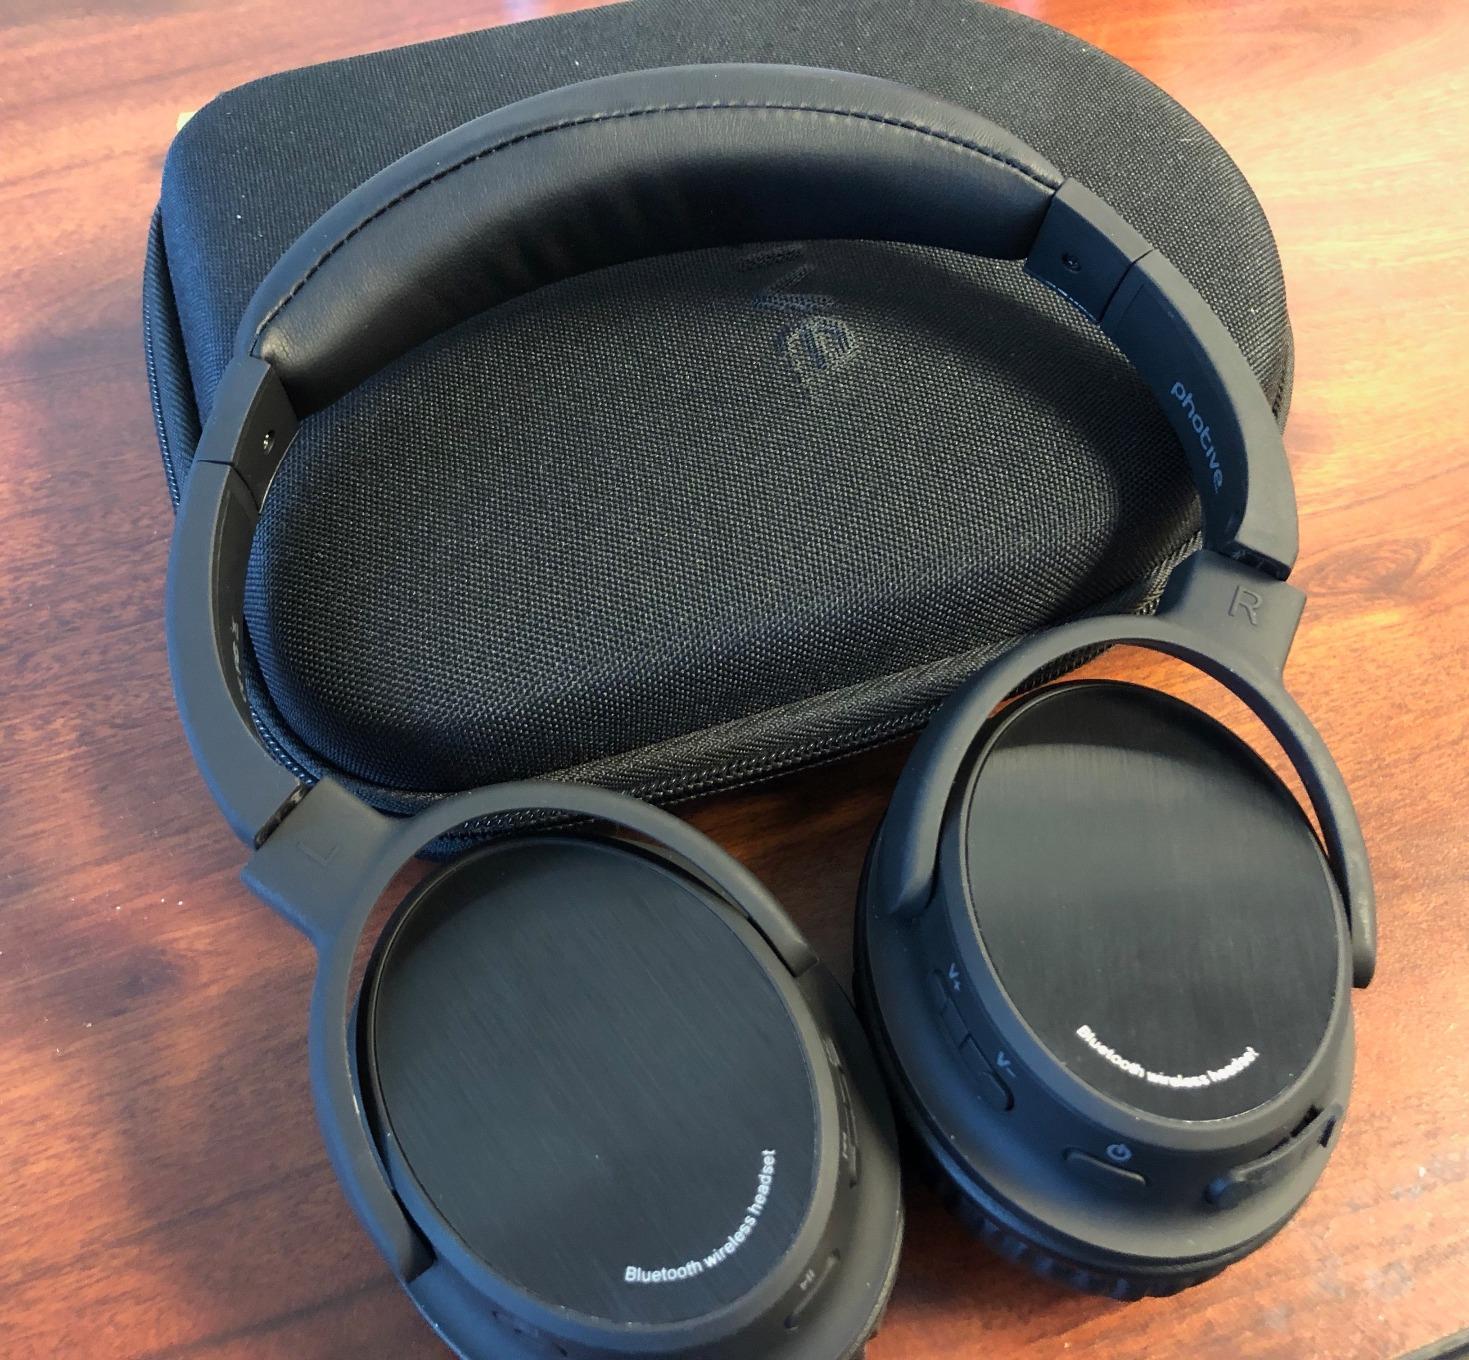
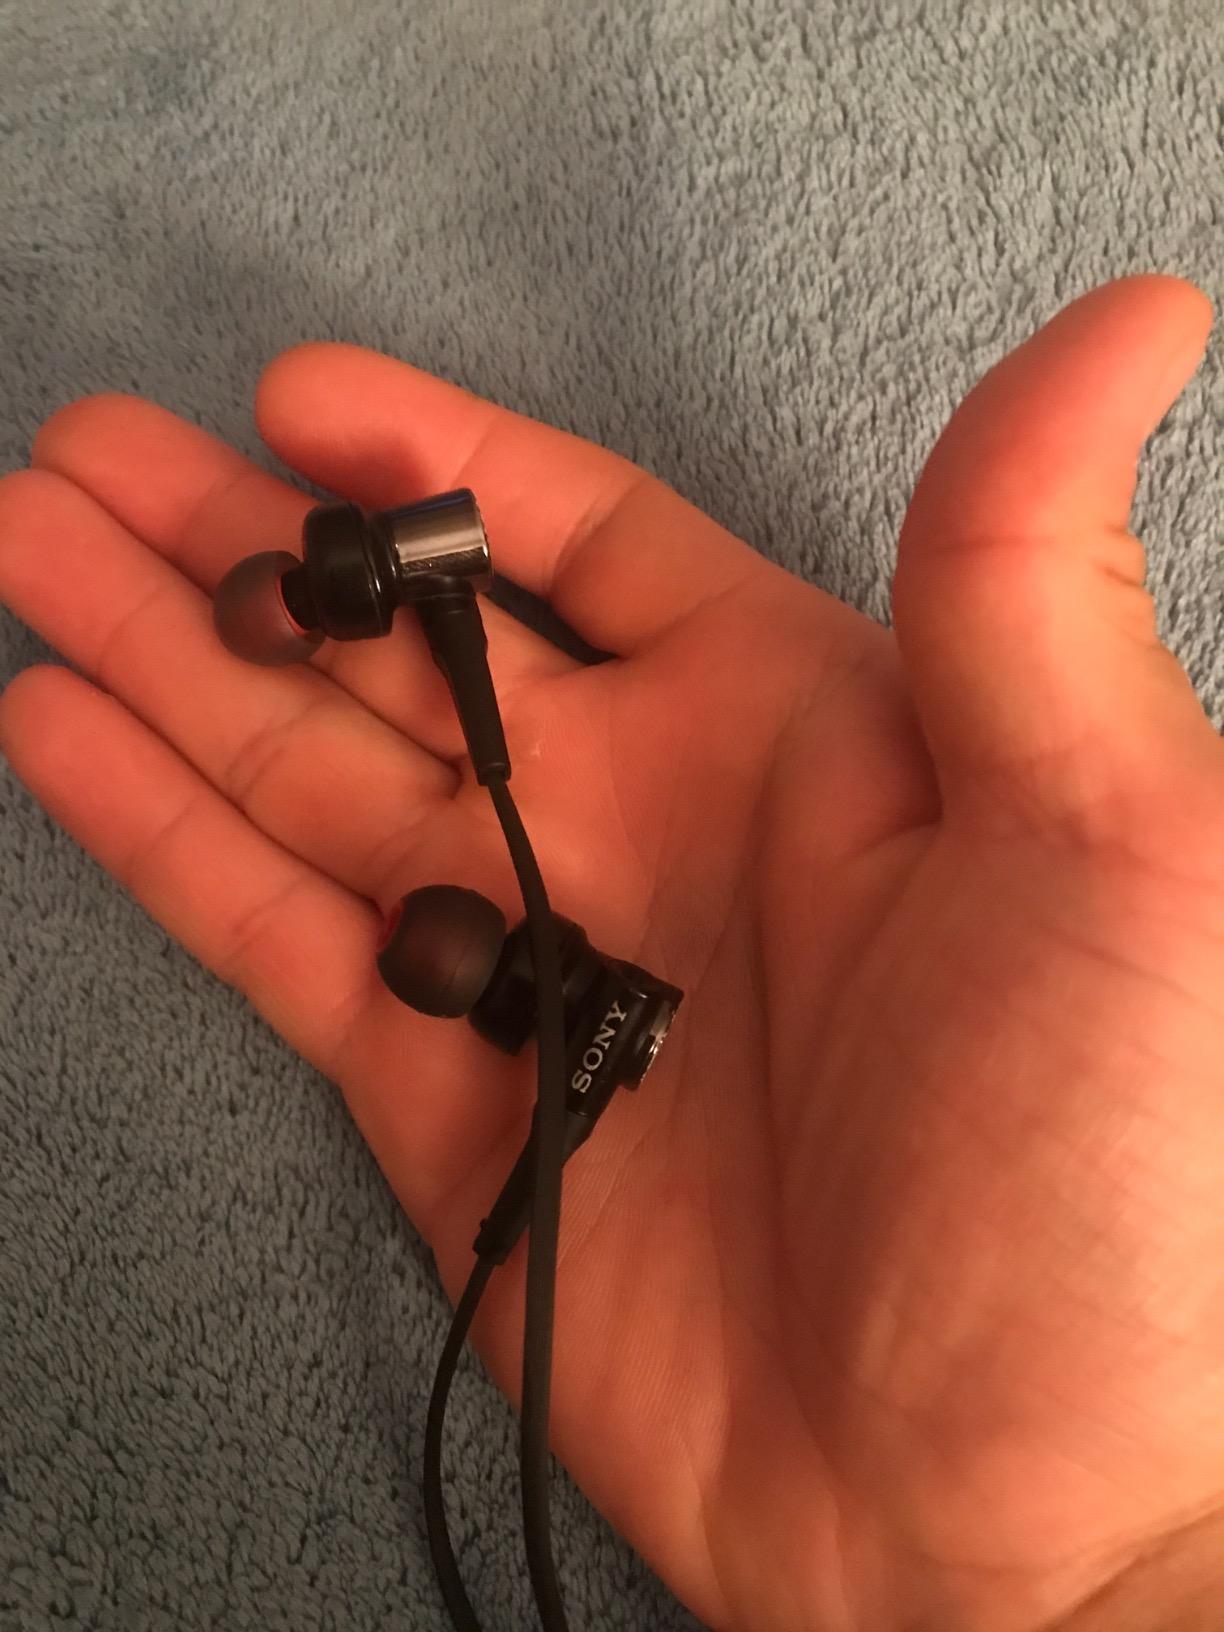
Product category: headphones
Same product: no